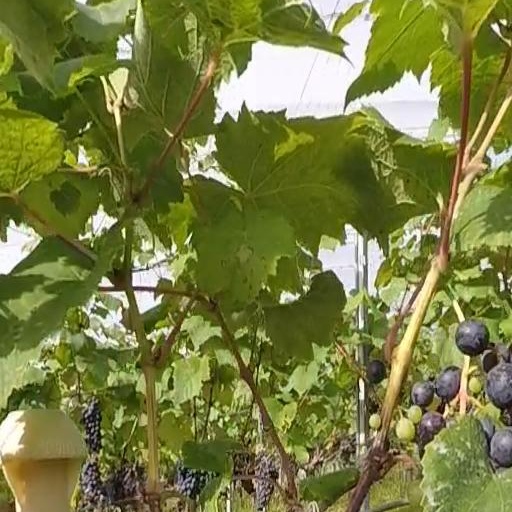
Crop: grape